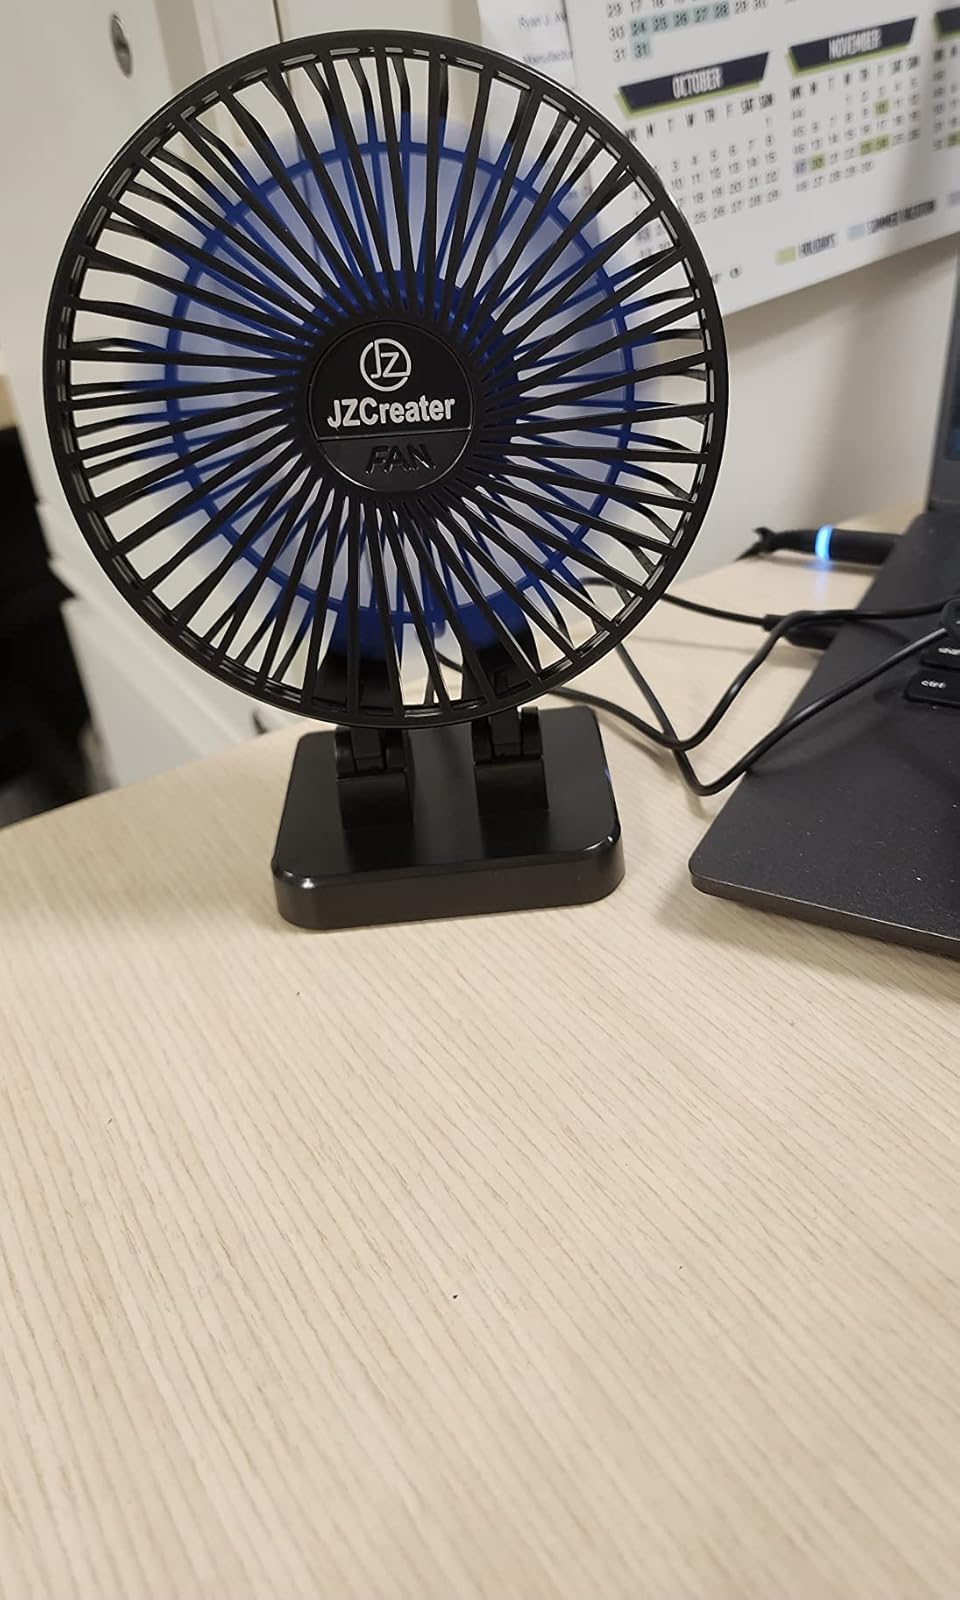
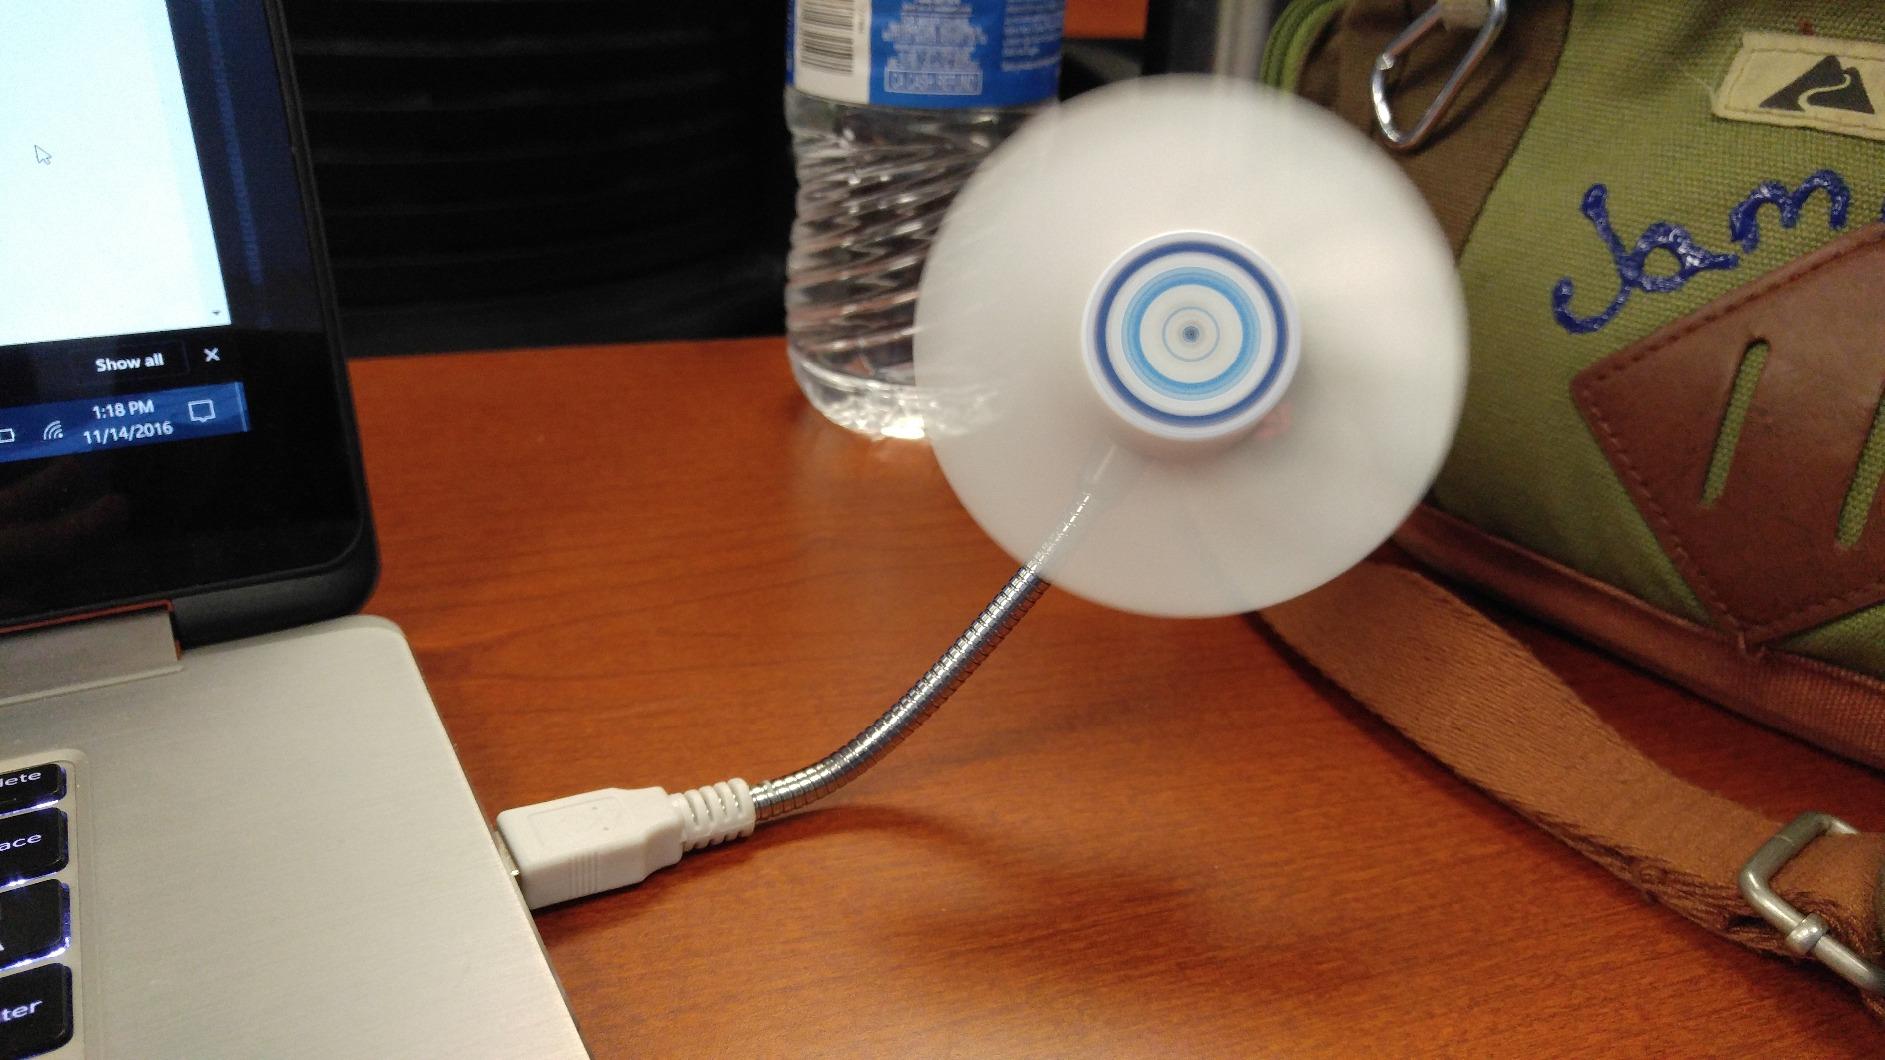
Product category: fan
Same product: no